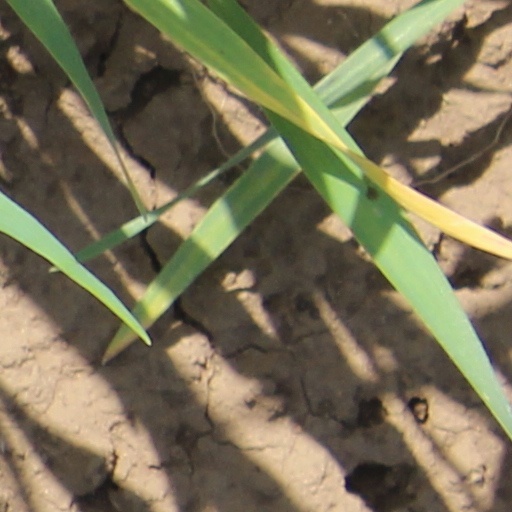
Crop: wheat